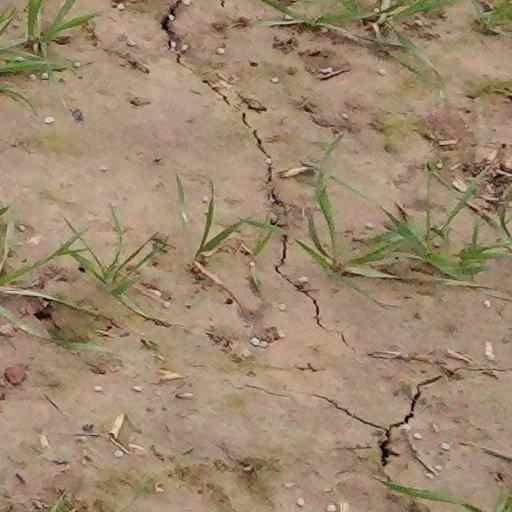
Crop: wheat